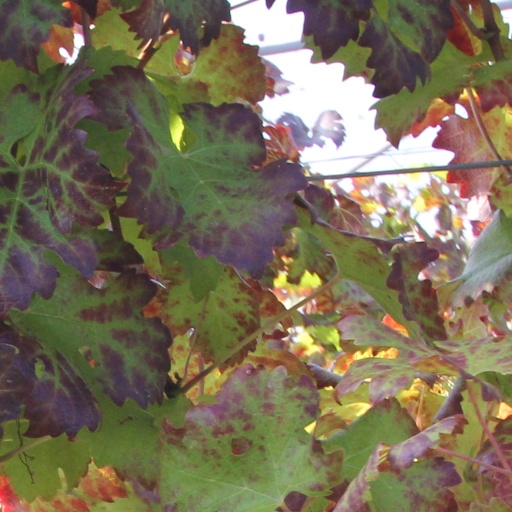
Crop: grape